Super Bowl XXXI

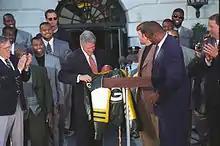
Brett Favre and Reggie White (front) present a Packers jacket to President Bill Clinton in May 1997.

After winning Super Bowl II after the 1967 regular season, the Packers became a losing team for much of the 1970s and 1980s, only making the playoffs in 1972 and the strike-shortened 1982 season. In addition to having the reputation of being a poor team, the Packers were unable to attract good players because many did not want to play in Green Bay's cold winter climate for a small market team.